South Bank Lion

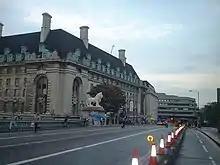
A view of the statue along Westminster Bridge

The lion was originally mounted on the parapet of James Goding's Lion Brewery on the Lambeth bank of the River Thames; Hungerford Bridge spanned the Thames nearby from 1845. The Lion Brewery closed in 1924 and the building was demolished in 1949, to make way for construction of the Royal Festival Hall as part of the Festival of Britain. The lion was removed, revealing the initials of the sculptor William Frederick Woodington and the date, 24 May 1837, under one of its paws. It was painted red as the symbol of British Rail, and mounted on high plinth beside the entrance to the Festival of Britain near Waterloo station.